List of international prime ministerial trips made by Mahathir Mohamad during his second term

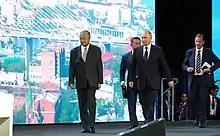
Mahathir joined the 2019 Eastern Economic Forum in Vladivostok, Russia

During Mahathir Mohamad's second term as the Prime Minister of Malaysia, he embarked on a series of official visits to various countries. These visits aimed to strengthen diplomatic ties, promote economic cooperation, and engage in discussions on global and regional issues. He did not make any international trips in 2020. Some of the notable official visits made by Mahathir during his second term include: